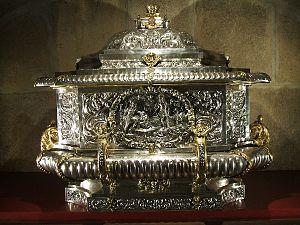
La cathédrale d'Alcalá de Henares est le principal édifice religieux de la ville d'Alcalá de Henares dans la communauté de Madrid en Espagne. Elle est le siège du diocèse d'Alcalá de Henares dont l'évêque est, depuis 2009, Juan Antonio Reig Plá. Elle possède un style gothique isabélin.